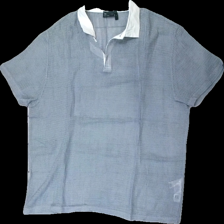
View: front
Type: T-shirt
Category: Men
Brand: Asos
Colors: Grey, White
Material: 100% cotton
Pattern: Other
Cut: Regular
Size: L
Season: Summer
Damage location: top left
Price range: 50-100
Recommended usage: Reuse
Description: grå nät t-shirt med vit krage